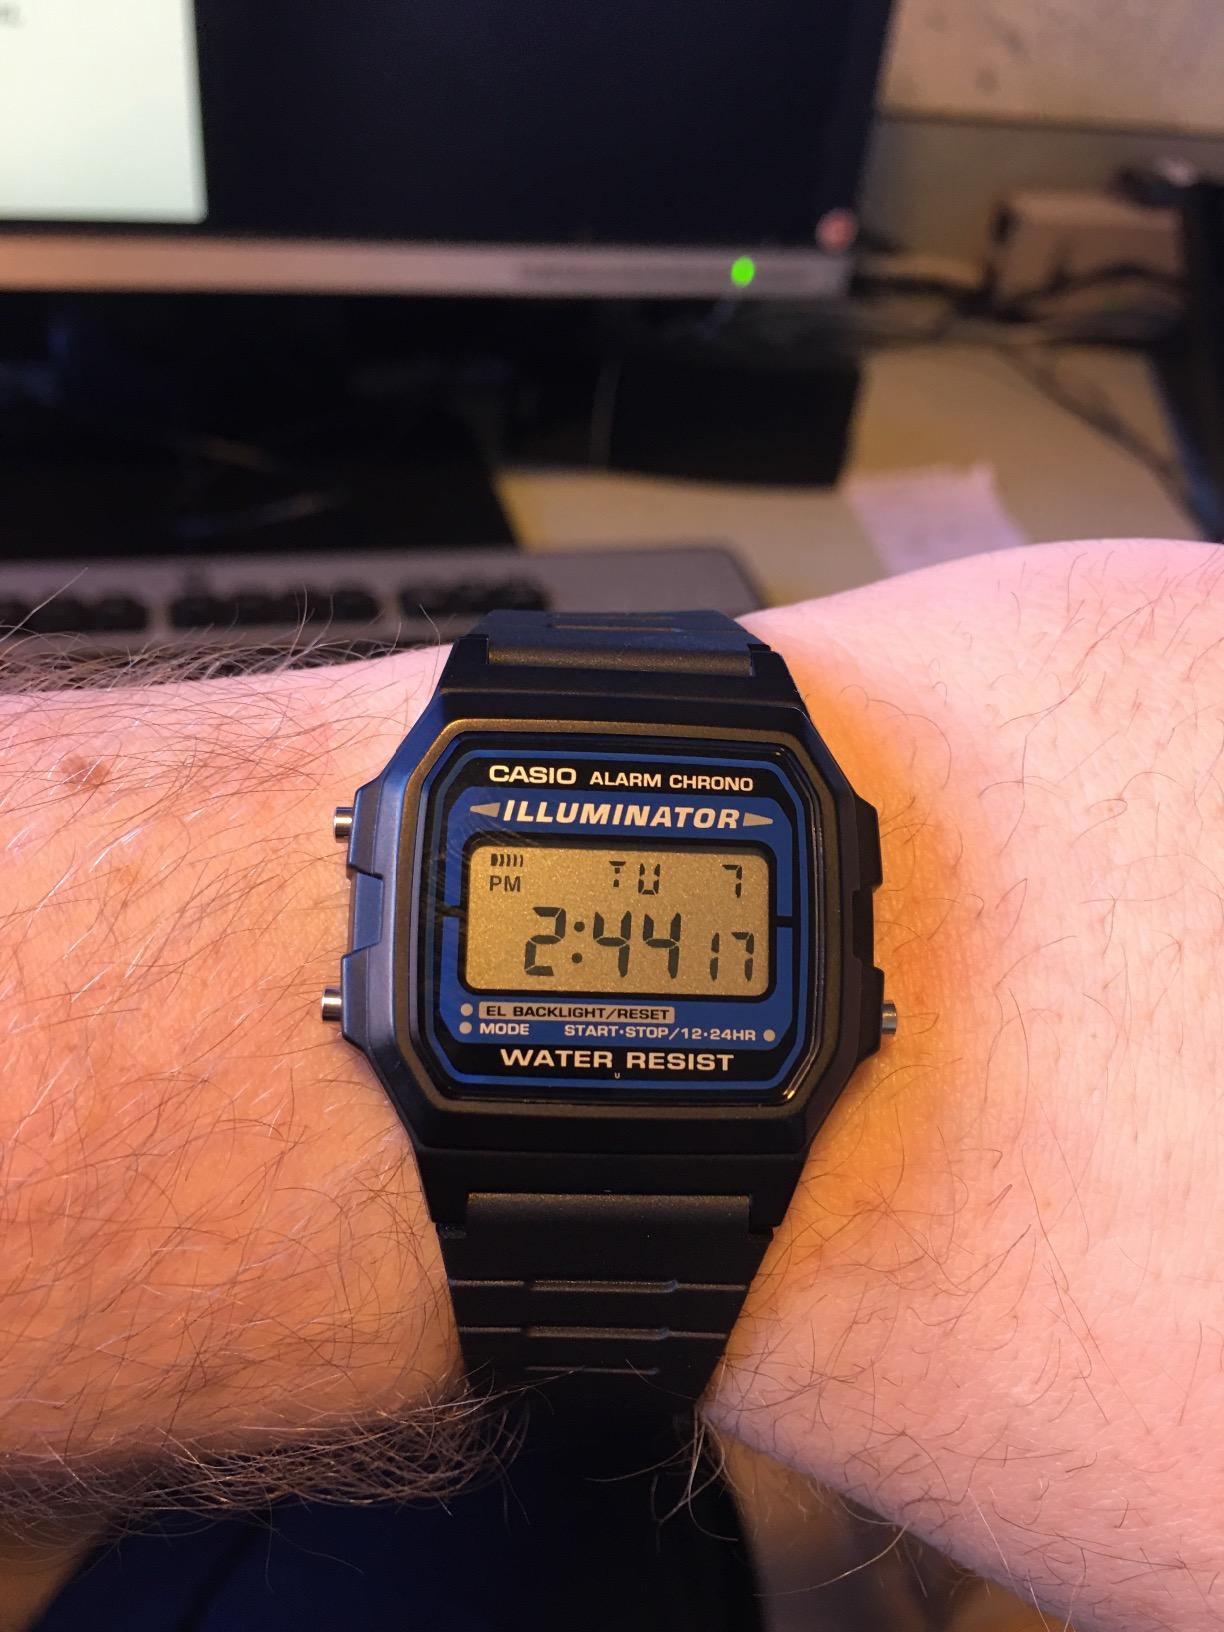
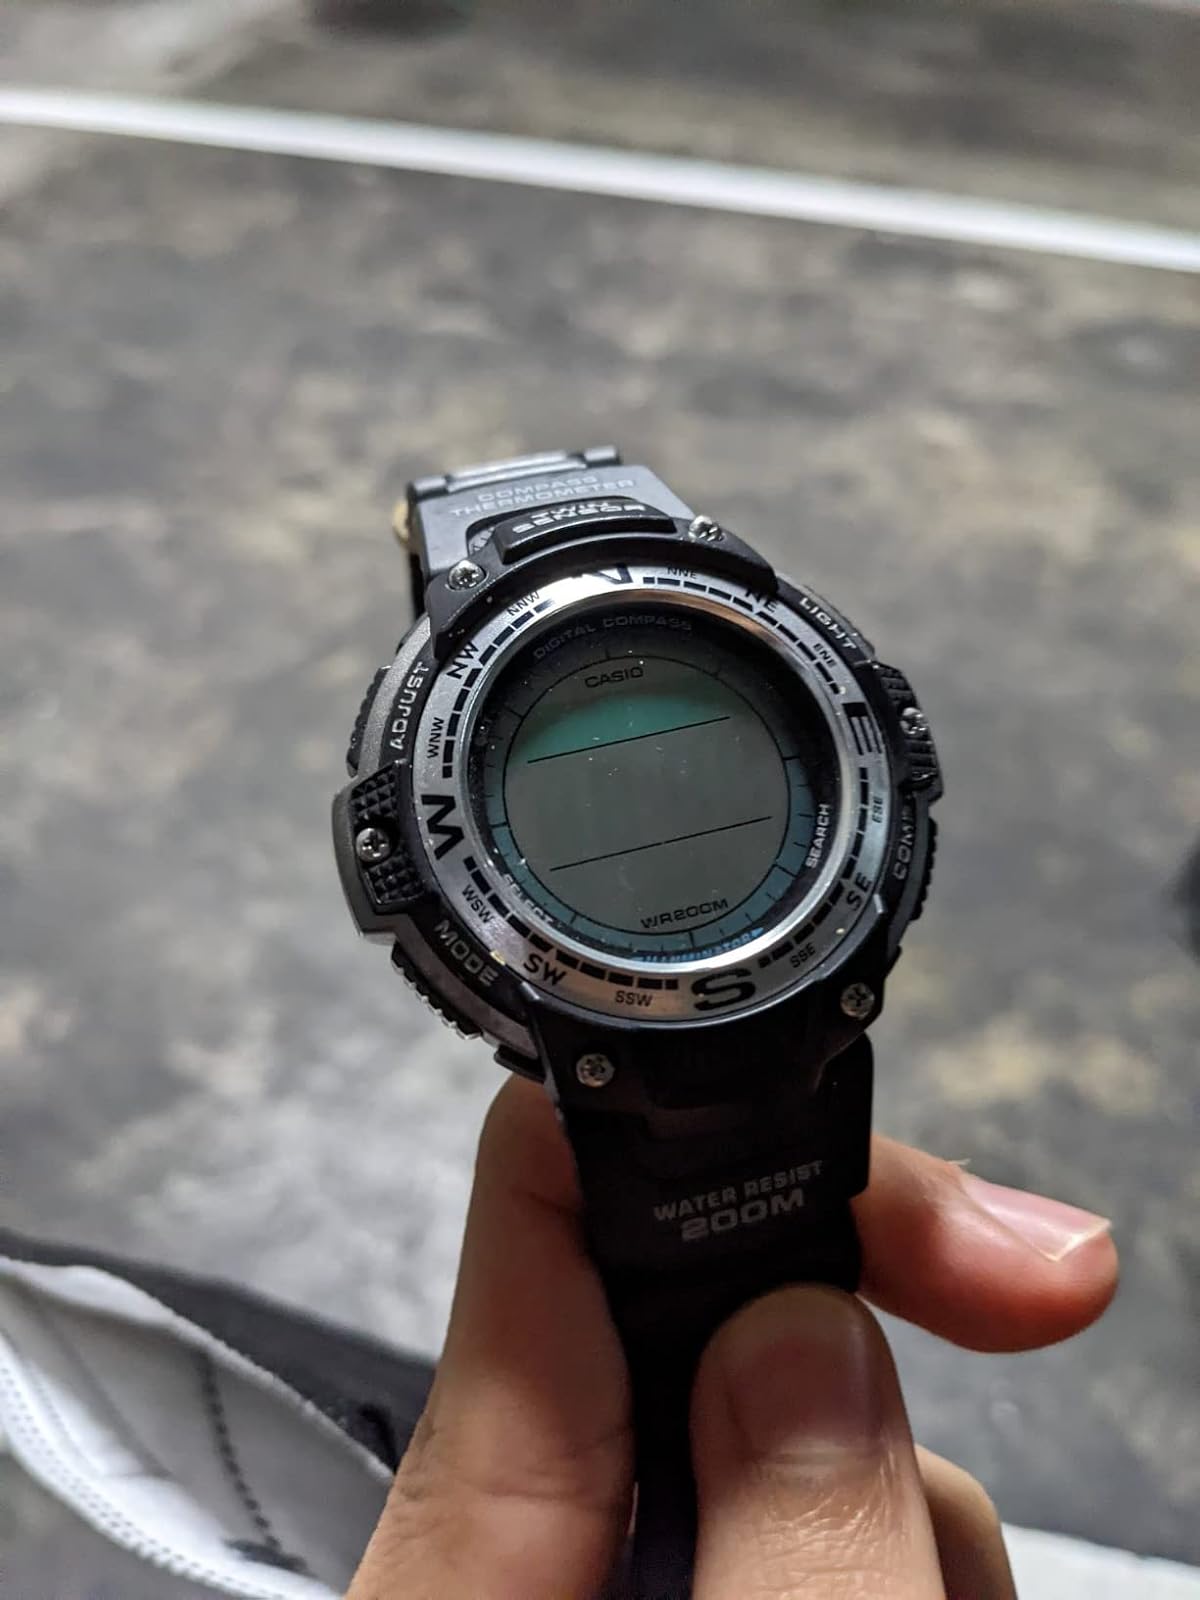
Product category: accessories_watch
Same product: no